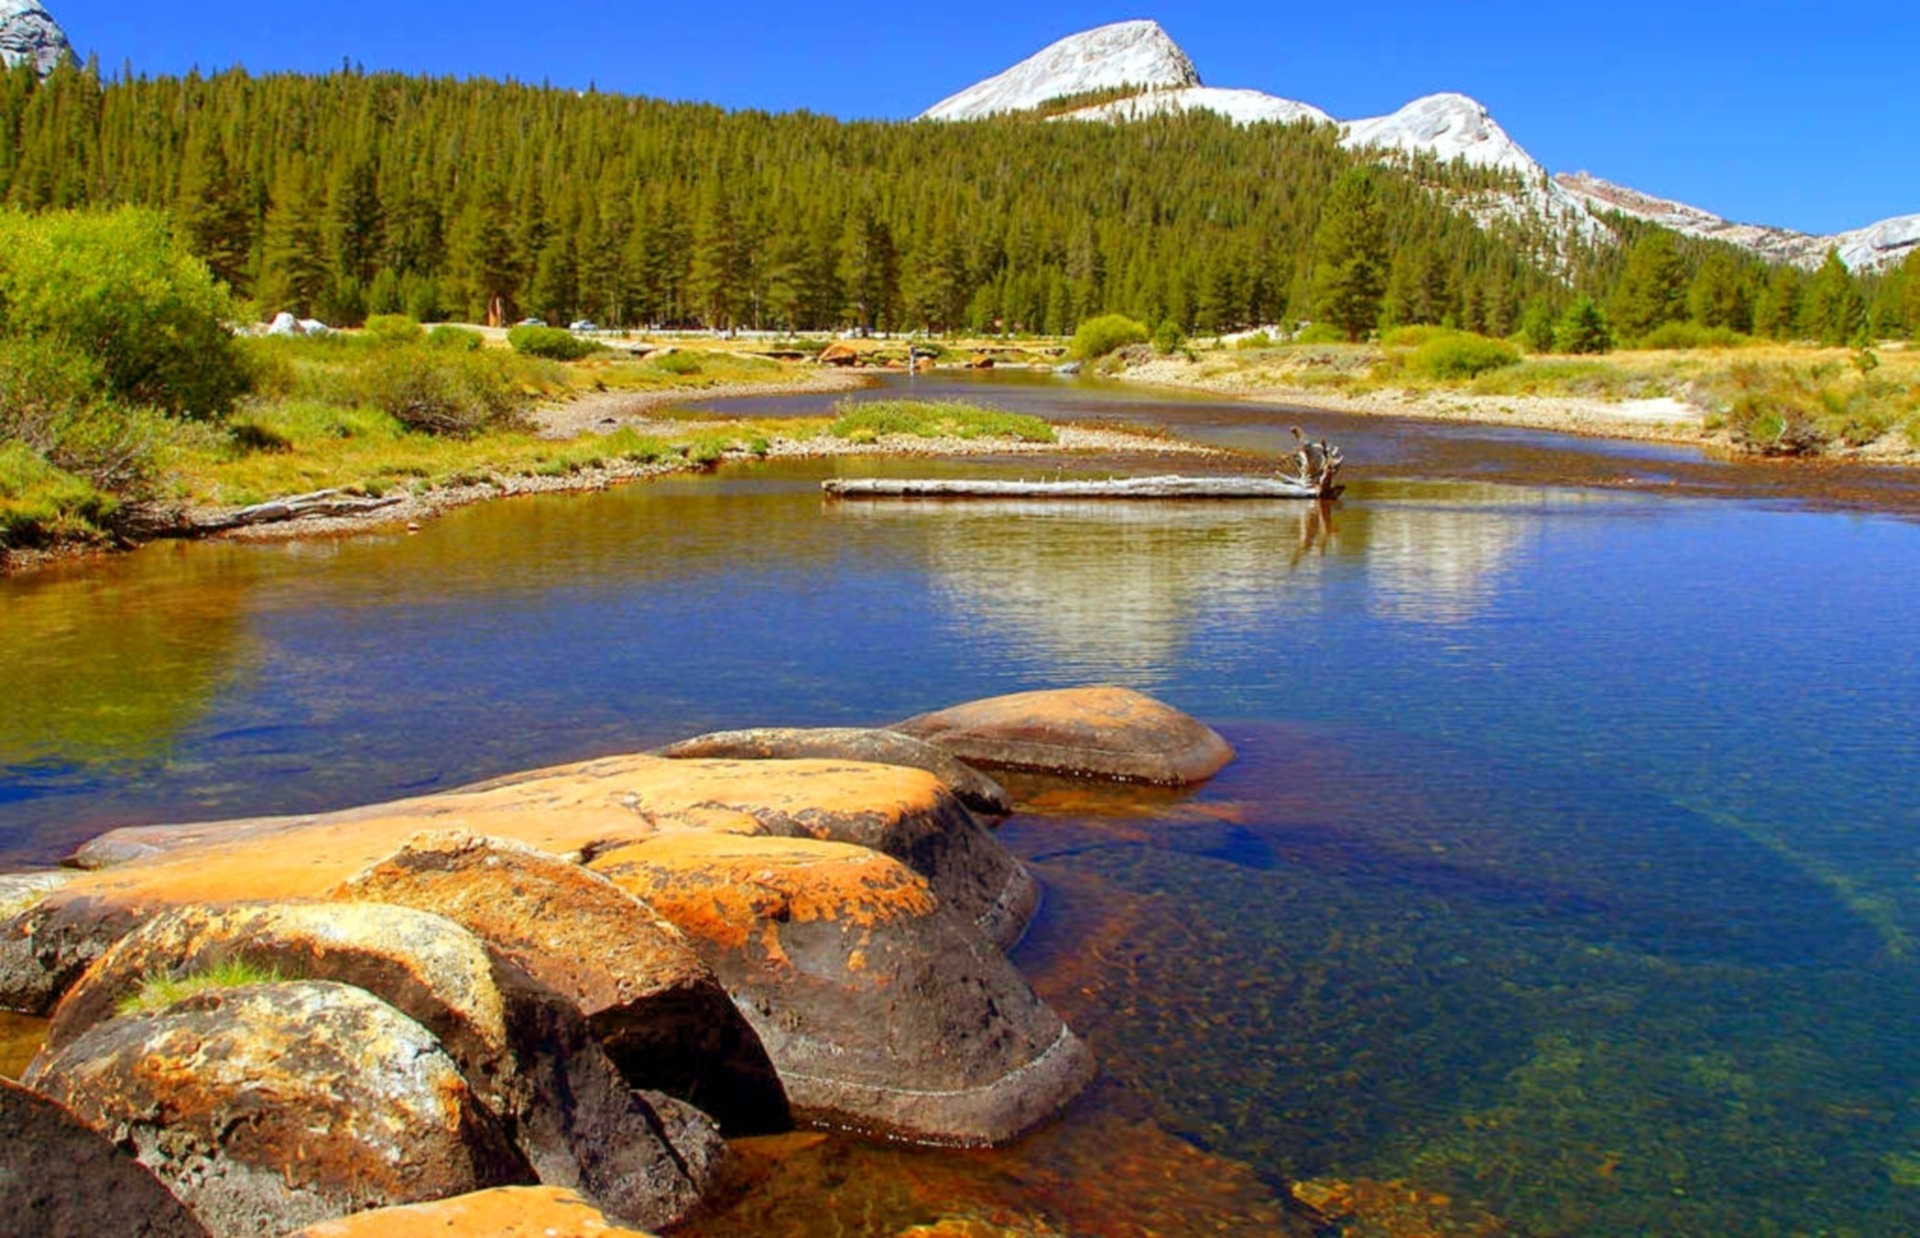
landscape, tree, forest, wilderness, mountain, lake, river, yosemite, pond, stream, reservoir, national park, california, body of water, yosemite national park, mountains, loch, tarn, the tank